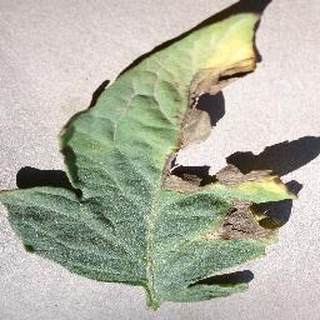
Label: tomato_early_blight